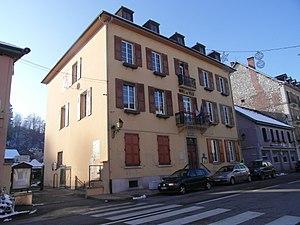
Hôtel de vile de Pont de Beauvoisin (Isère)
Le Pont-de-Beauvoisin est une commune française située dans le département de l'Isère, en région Auvergne-Rhône-Alpes et, autrefois rattachée à l'ancienne province du Dauphiné. Elle est adhérente à la communauté de communes Les Vals du Dauphiné depuis le 1ᵉʳ janvier 2017.